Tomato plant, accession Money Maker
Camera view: horizontal (90 deg, fisheye); turntable rotation: 150 degrees
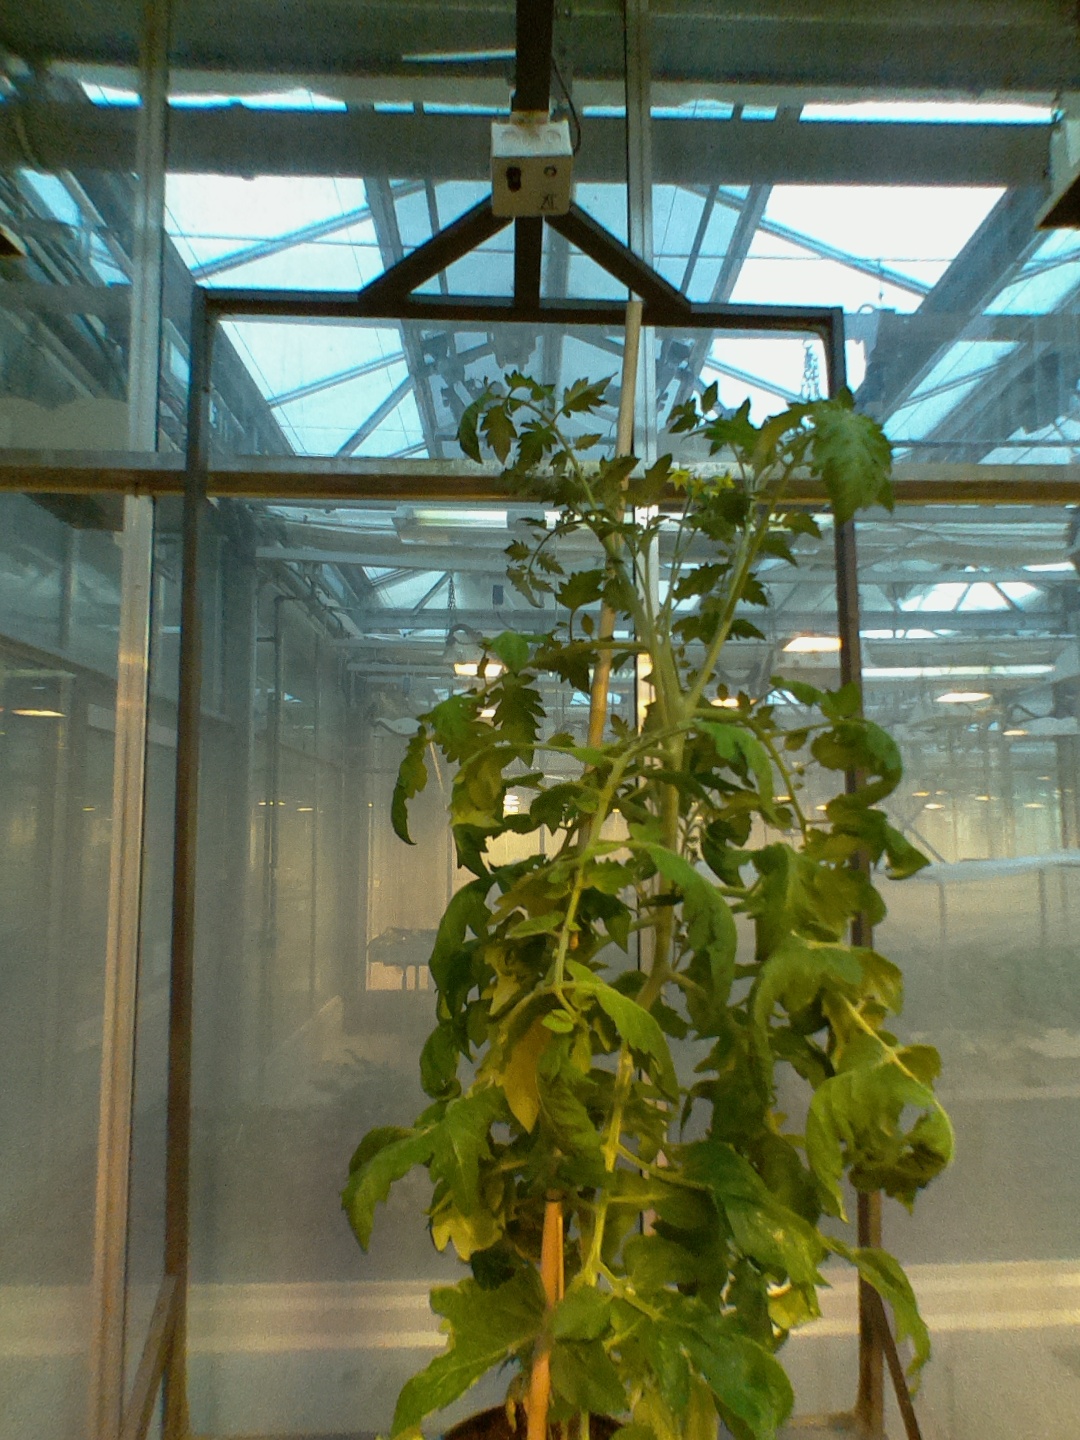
BBCH growth stage 69: End of flowering, 90%-100% of flowers open, more petals falling